Coosan

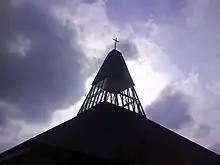
Spire of Our Lady Queen of Peace church in Coosan

Coosan is a townland and suburb north of Athlone, County Westmeath in Ireland. Coosan, which is situated on the shores of Lough Ree, is surrounded by water on three sides and bordered by Athlone on the fourth.